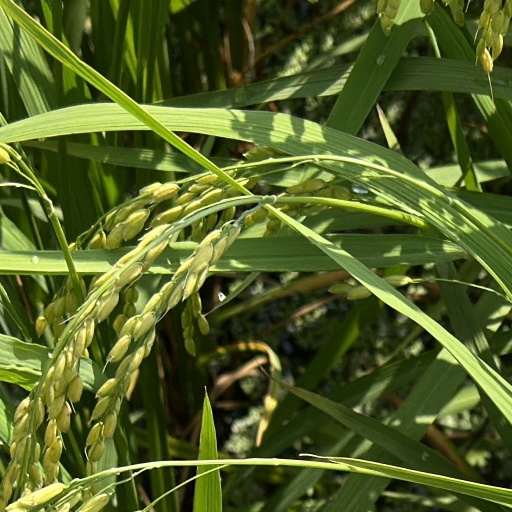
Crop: rice